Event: Nepal Earthquake
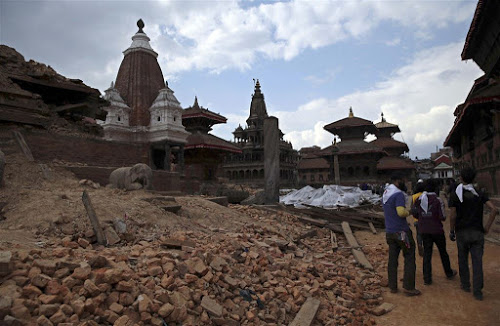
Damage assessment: damage